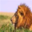
Label: lion